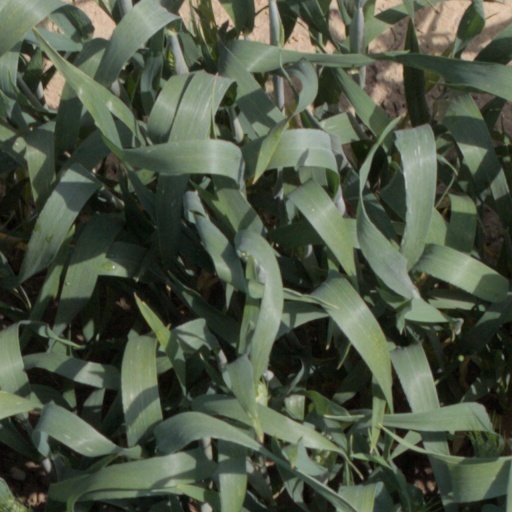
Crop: wheat